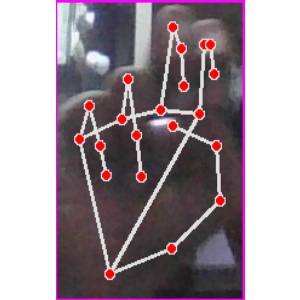
अक्षर: ह